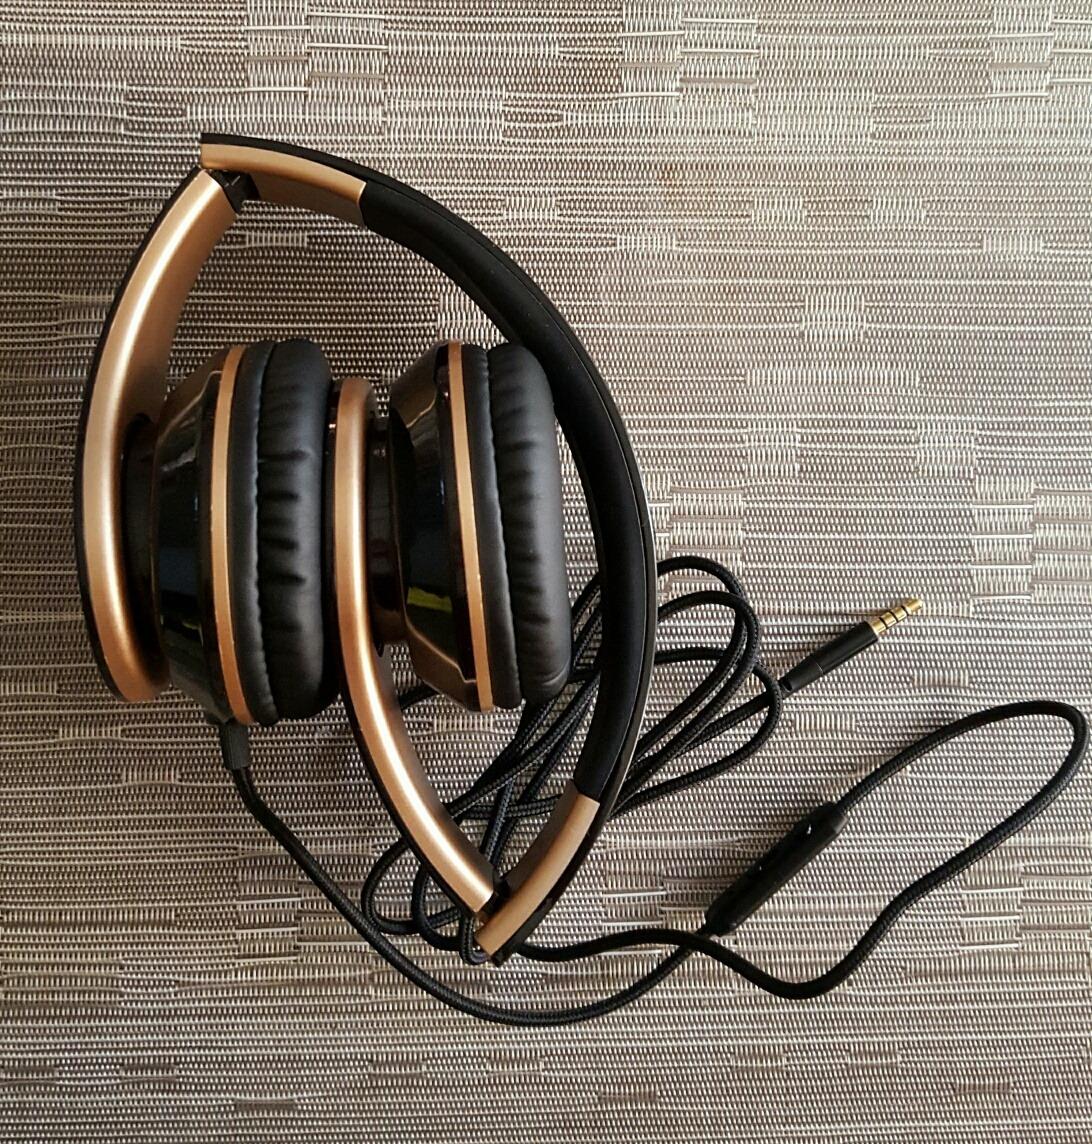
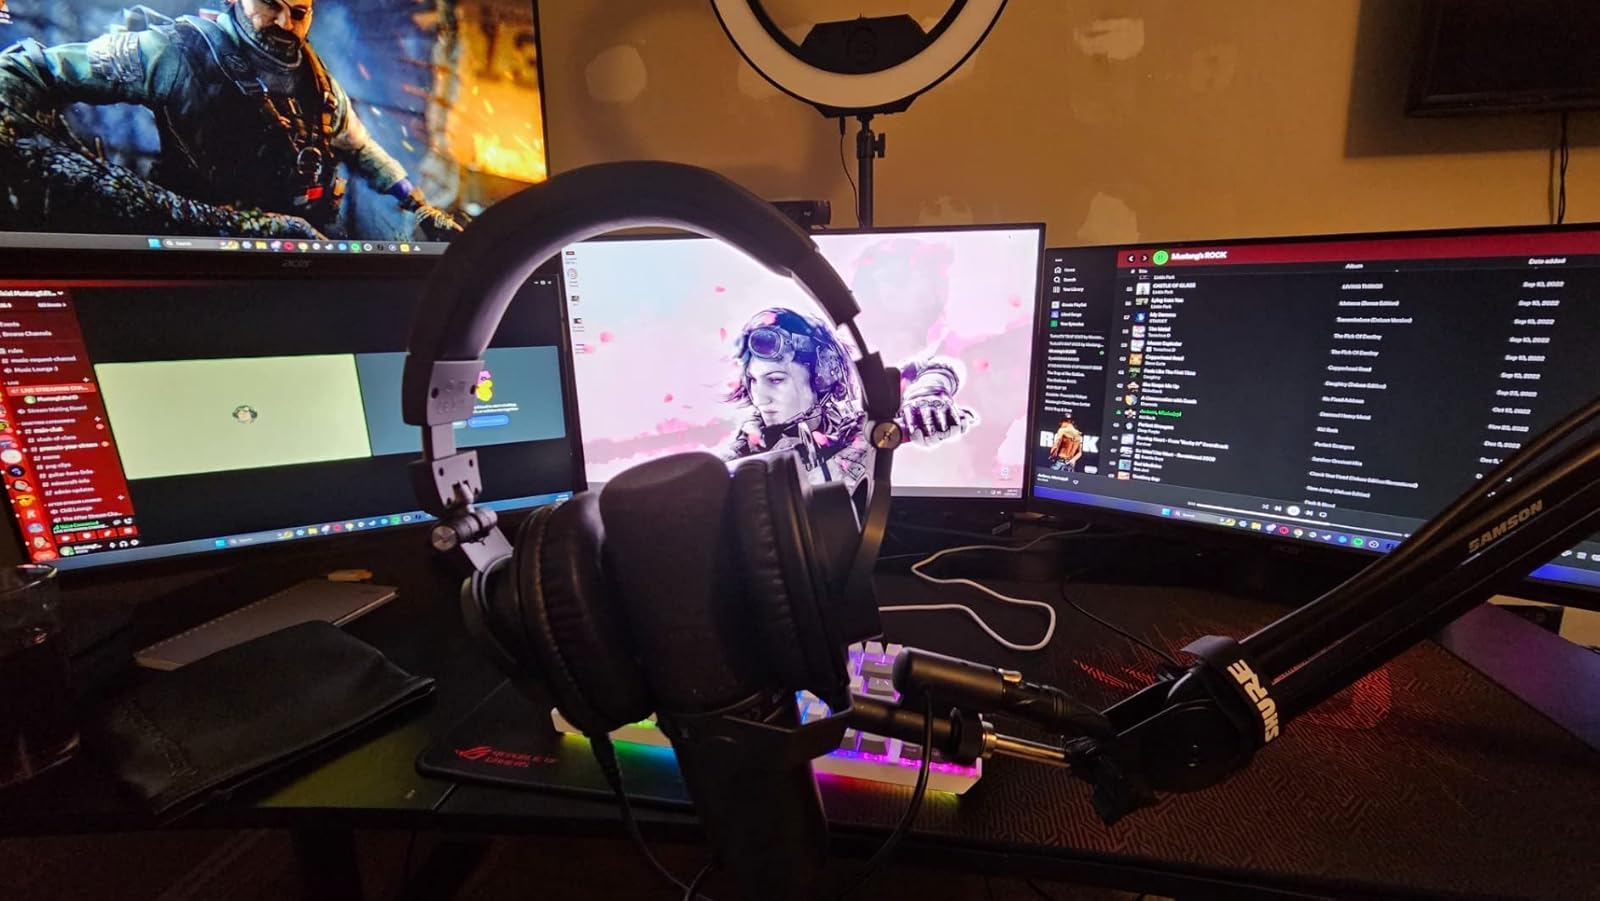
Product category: headphones
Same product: no